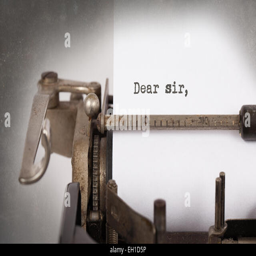
close - up of a vintage typewriter , old and rusty , dear sir